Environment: real
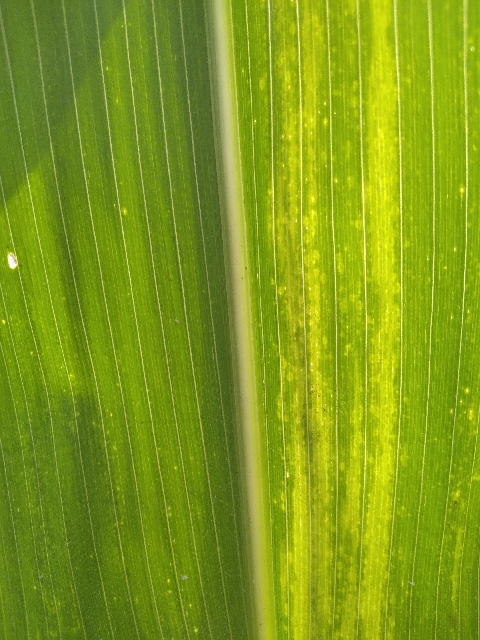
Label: lethal_necrosis